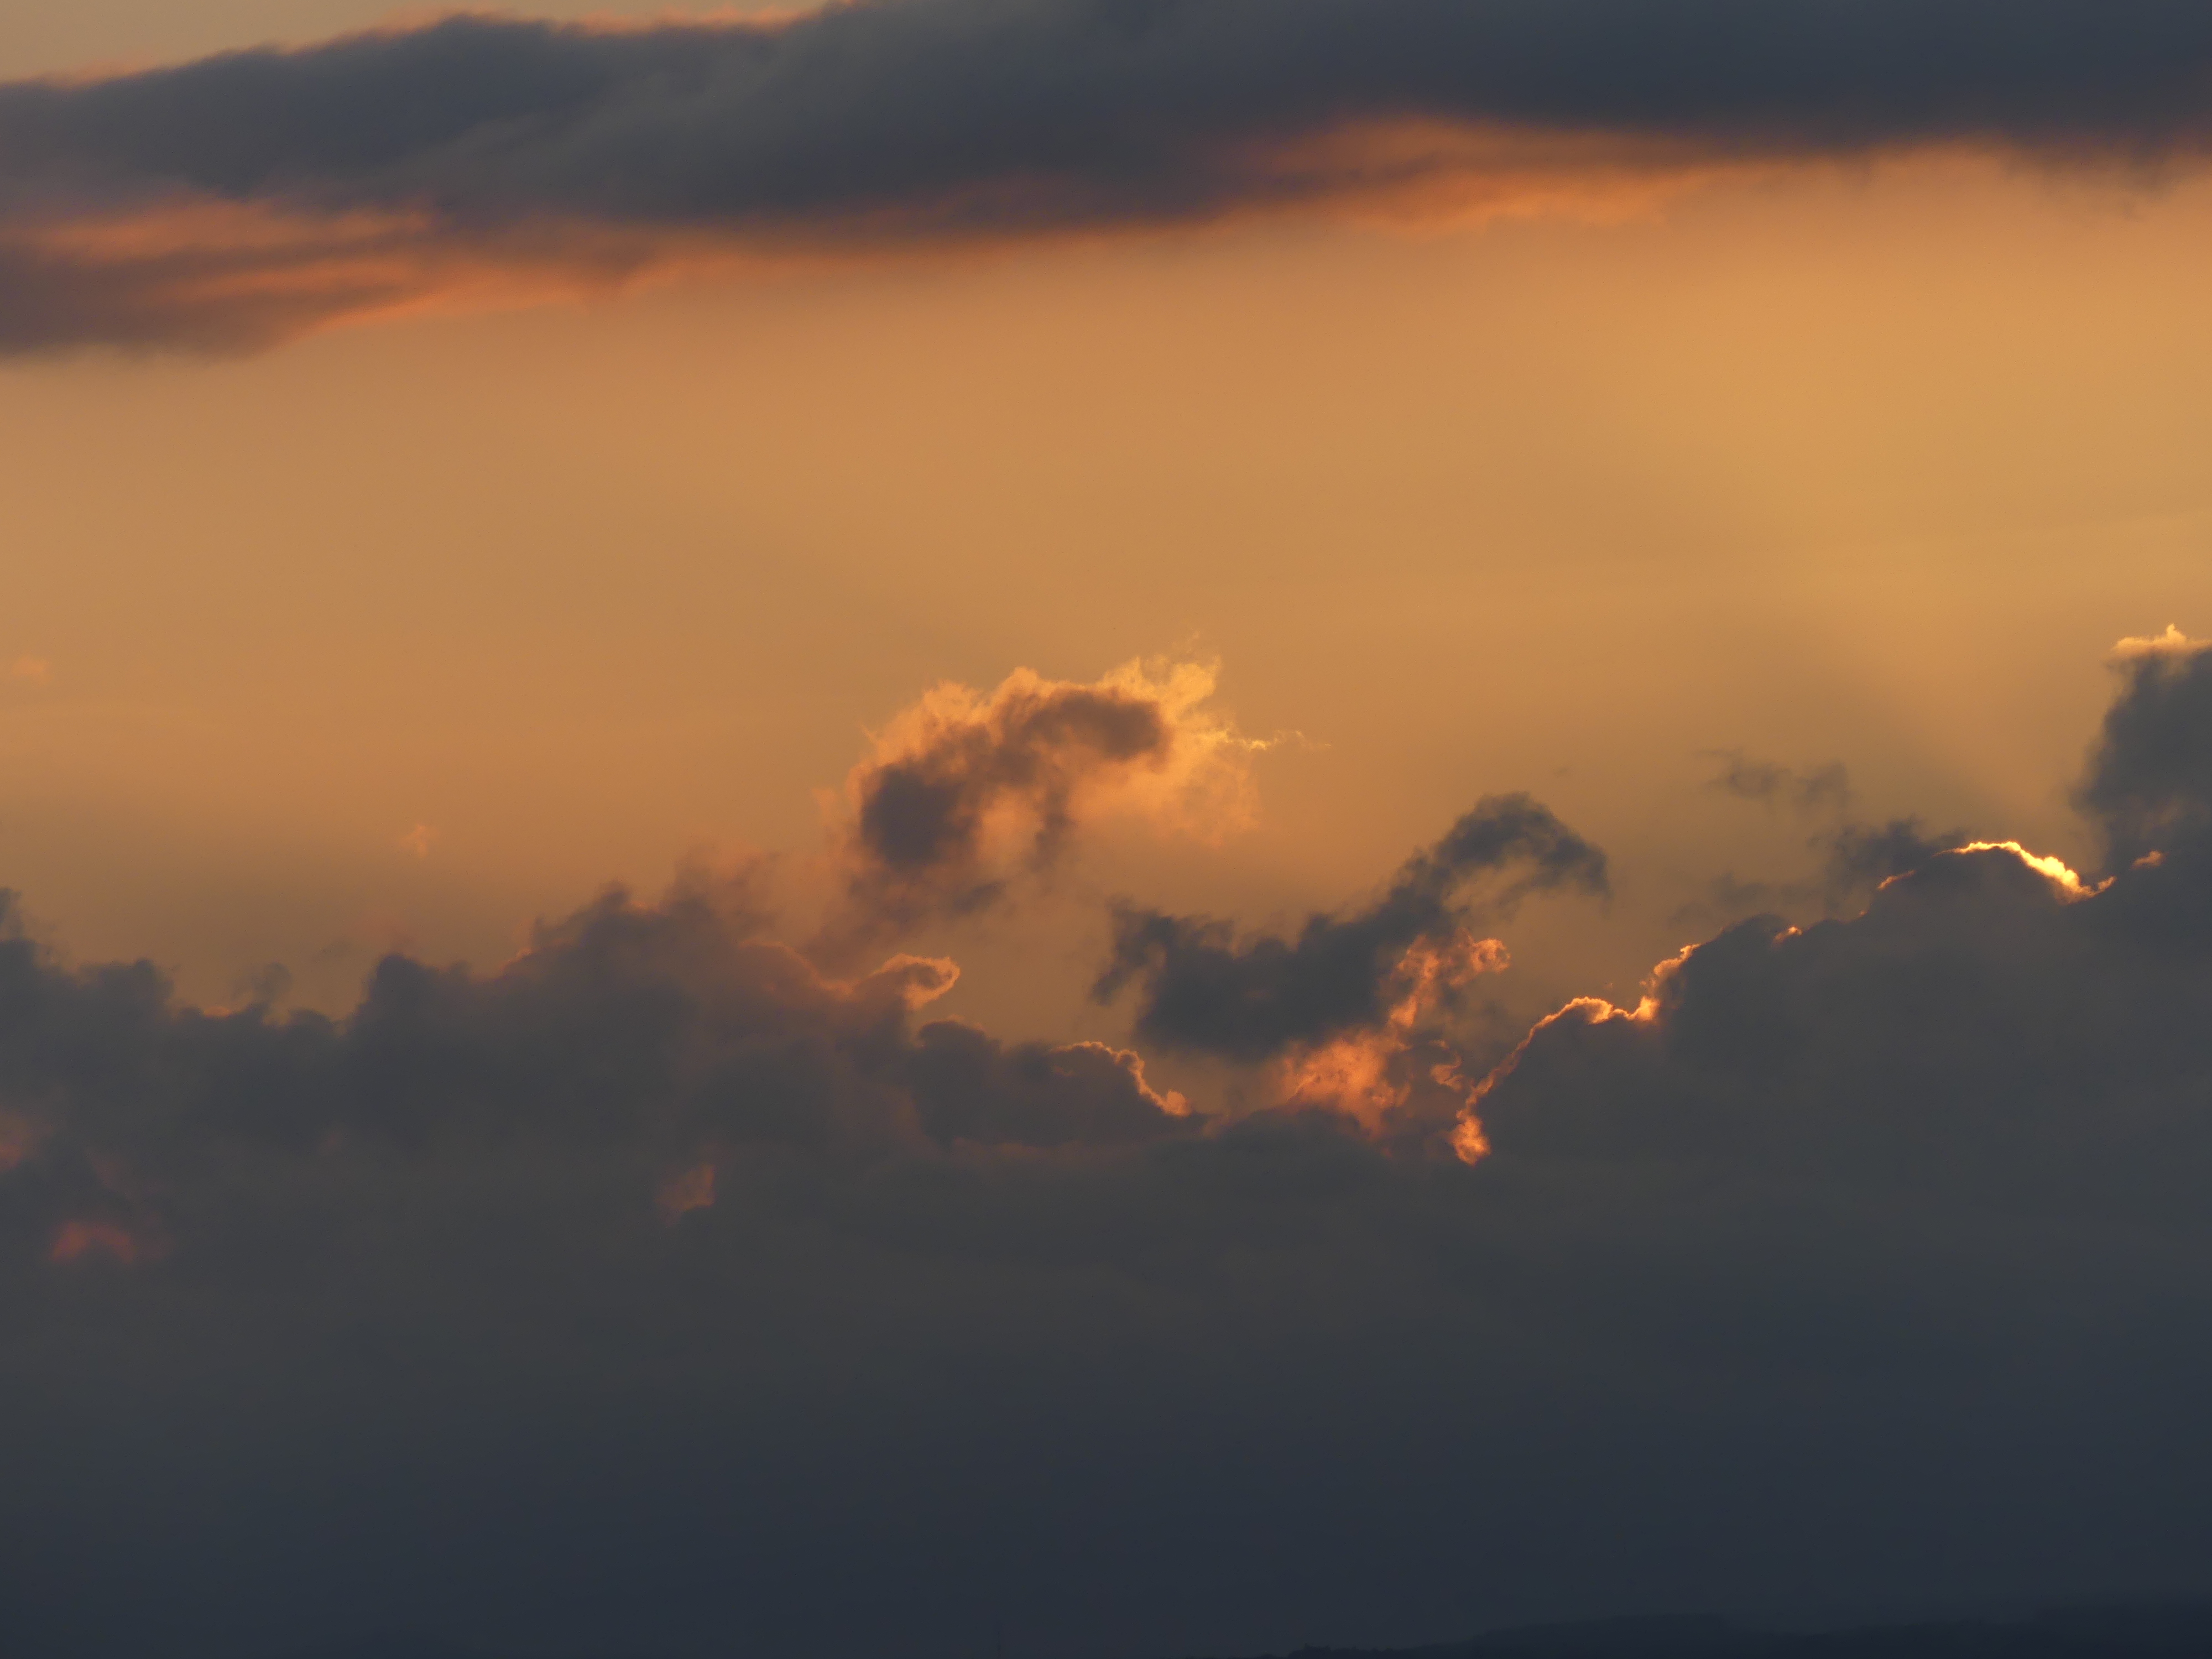
sky, clouds, sunset, cloud, daytime, atmospheric phenomenon, horizon, afterglow, evening, cumulus, atmosphere, sunrise, dusk, morning, sunlight, calm, dawn, meteorological phenomenon, sea, sun, red sky at morning, tree, ocean, photography, geological phenomenon, landscape, sound, mountain, vacation, night, heat, city